Francisco de Orellana

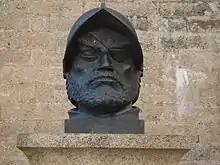
A bust of Francisco de Orellana with a patch over his left eye

Francisco de Orellana (1511 – November 1546) was a Spanish explorer and conquistador. In one of the most improbably successful voyages in known history, Orellana managed to sail the length of the Amazon, arriving at the river's mouth on 24 August 1542. He and his party sailed along the Atlantic coast until reaching Cubagua Island, near the coast of Venezuela.